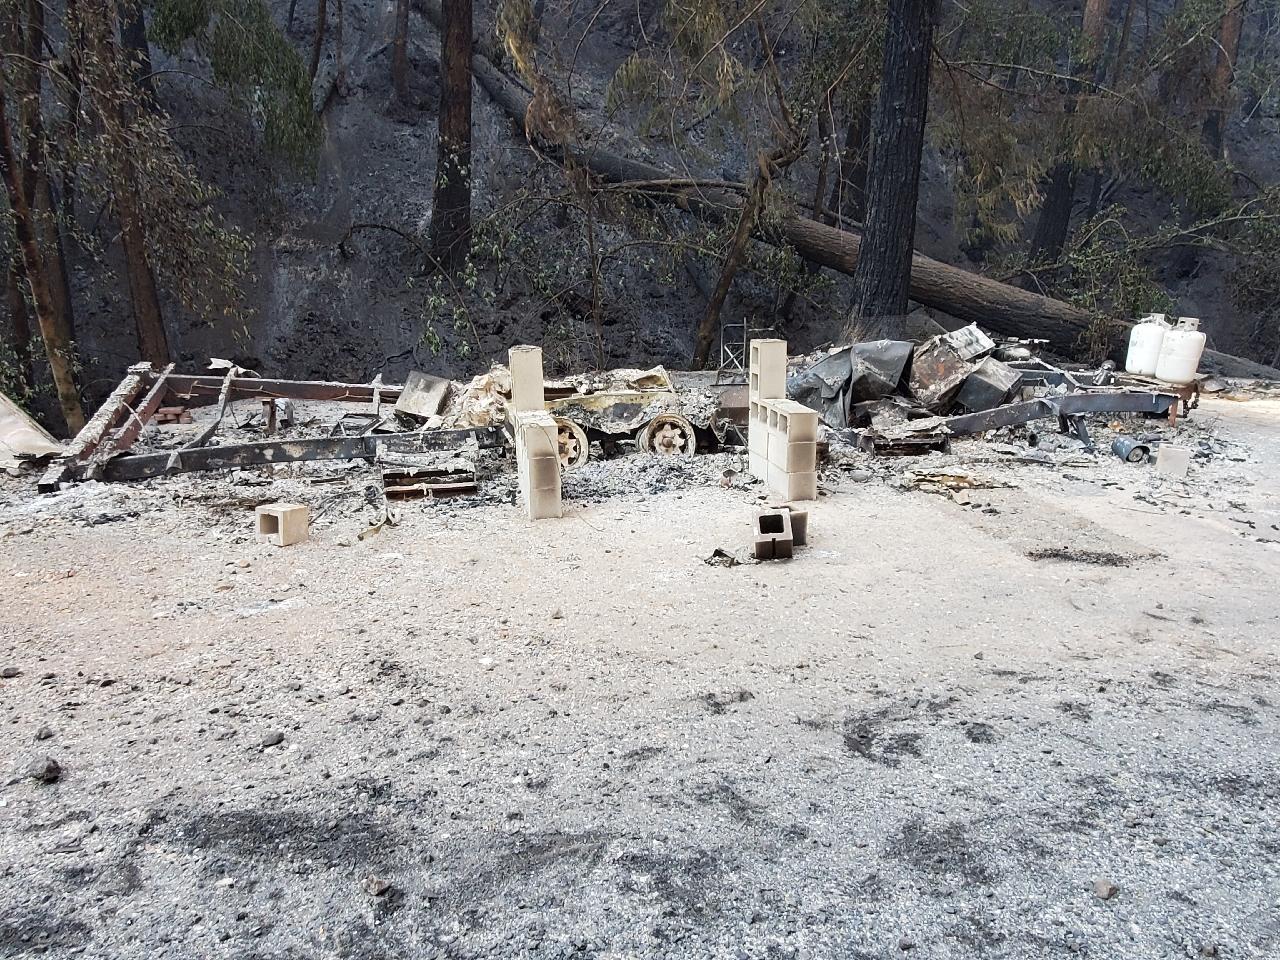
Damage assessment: destroyed